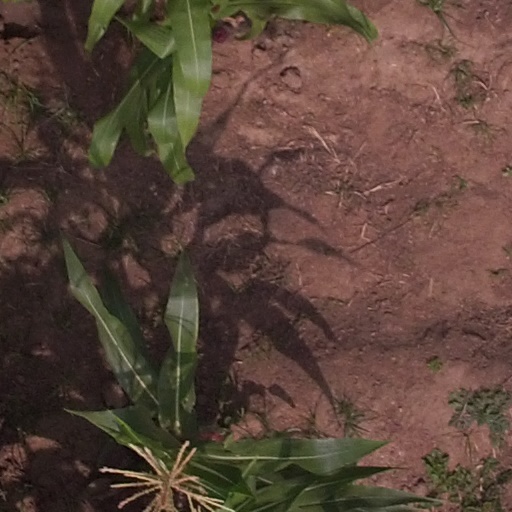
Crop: maize; corn